Kate Bush

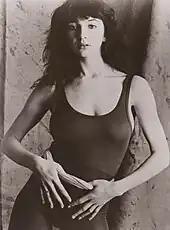
Bush in 1978

Bob Mercer blamed Bush's lesser success in the United States on American radio formats, saying there were no outlets for Bush's visual presentation. EMI capitalised on Bush's appearance by promoting the album with a poster of her in a tight pink top which emphasised her breasts. In an interview with "NME" in 1982, Bush criticised the choice: "People weren't even generally aware that I wrote my own songs or played the piano. The media just promoted me as a female body. It's like I've had to prove that I'm an artist in a female body." In late 1978, EMI persuaded Bush to quickly record a follow-up album, "Lionheart", to take advantage of the success of "The Kick Inside". The album was produced by Andrew Powell, assisted by Bush. Although it gained a high number of sales and spawned the hit single "Wow", it did not achieve the success of "The Kick Inside", reaching number six in the UK album charts. She went on to express dissatisfaction with "Lionheart", feeling that it had needed more time.